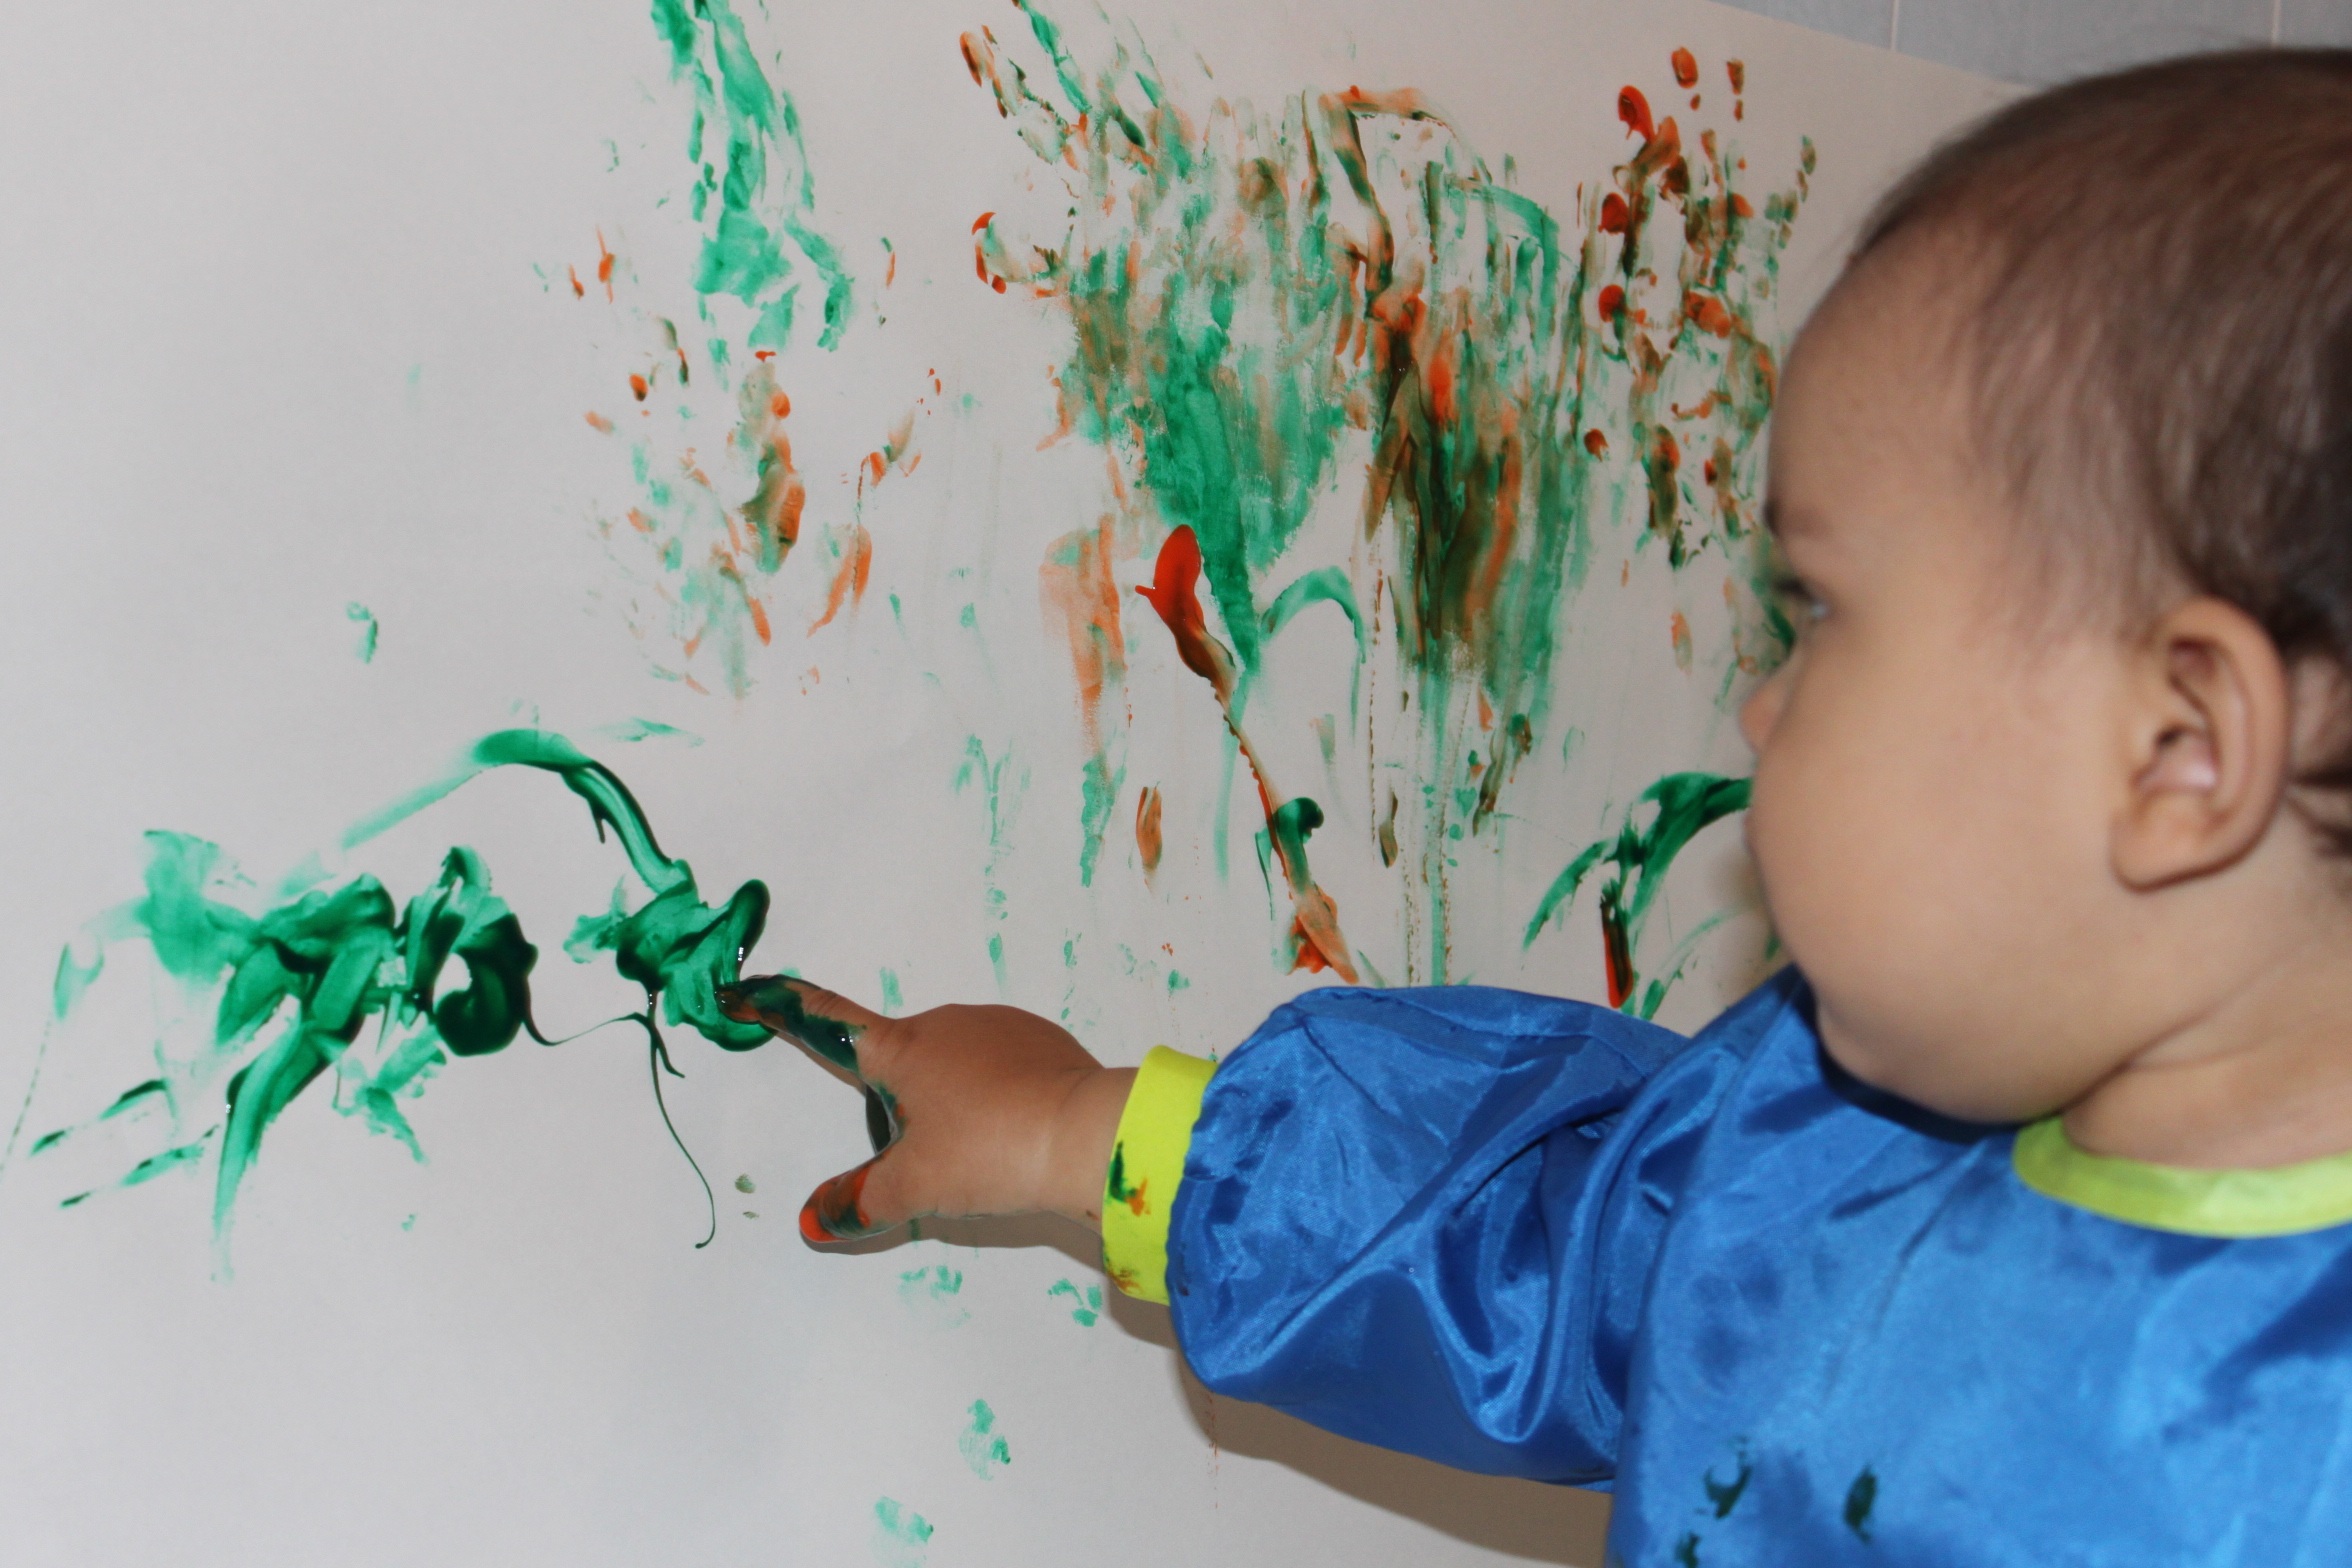
play, color, child, paint, art, drawing, mural, finger painting, child art, kid painting, kids art